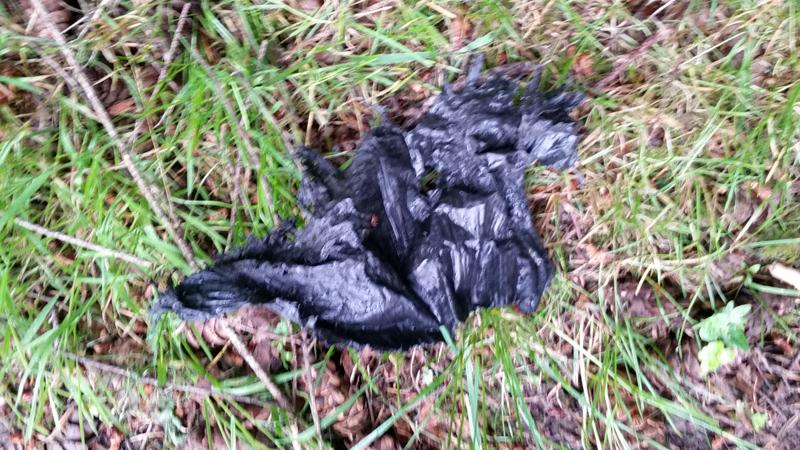
Label: trash